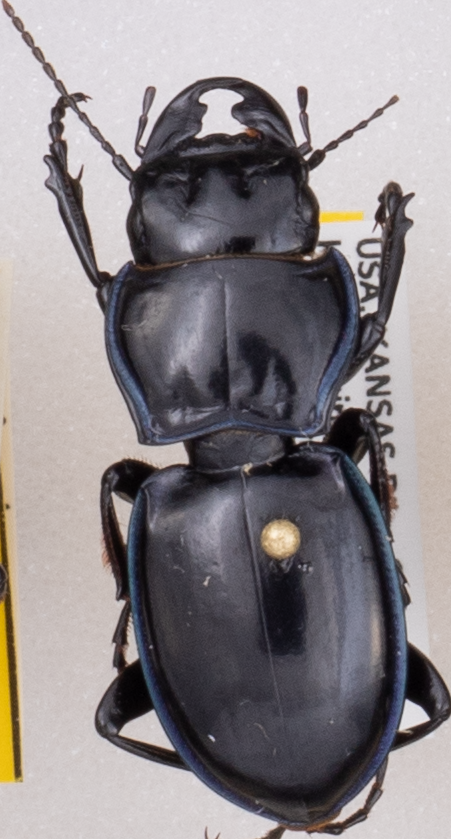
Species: Pasimachus elongatus
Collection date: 2020-07-13
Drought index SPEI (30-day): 0.24
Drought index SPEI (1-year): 0.71
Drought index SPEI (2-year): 2.09